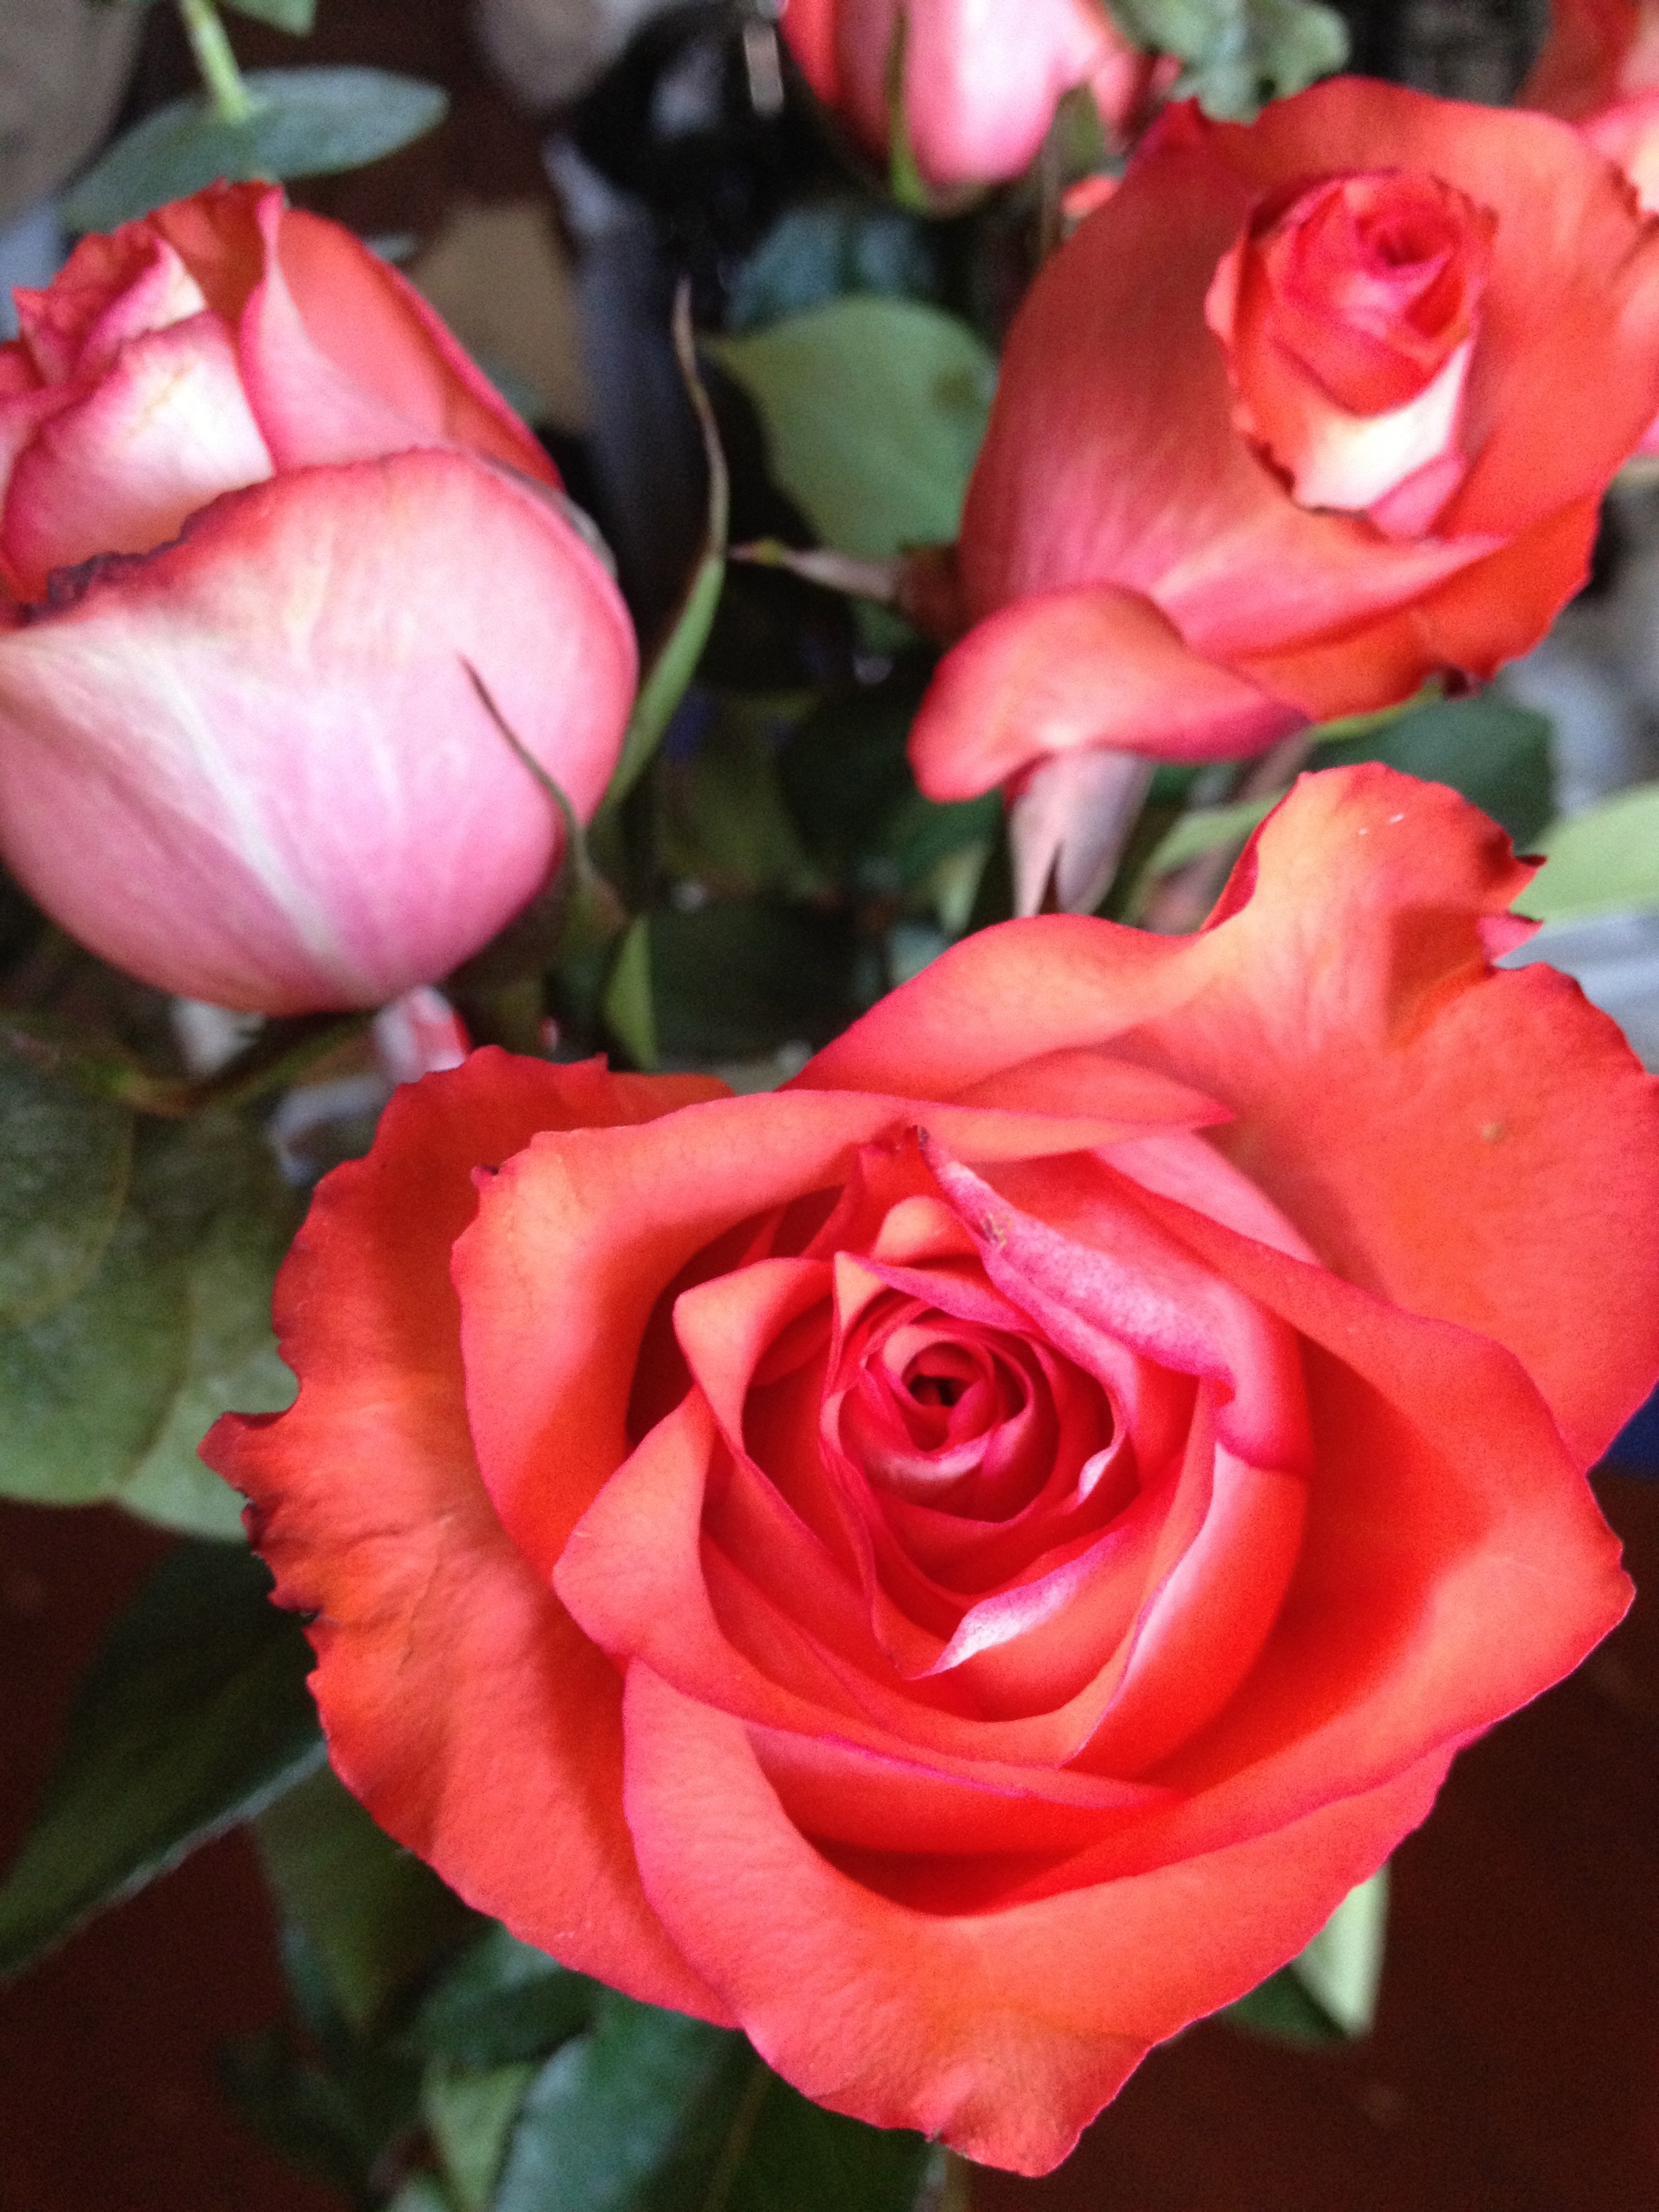
plant, flower, petal, love, bouquet, rose, red, romance, romantic, pink, marriage, roses, anniversary, birthday, floribunda, flowering plant, garden roses, rose family, land plant, rosa centifolia